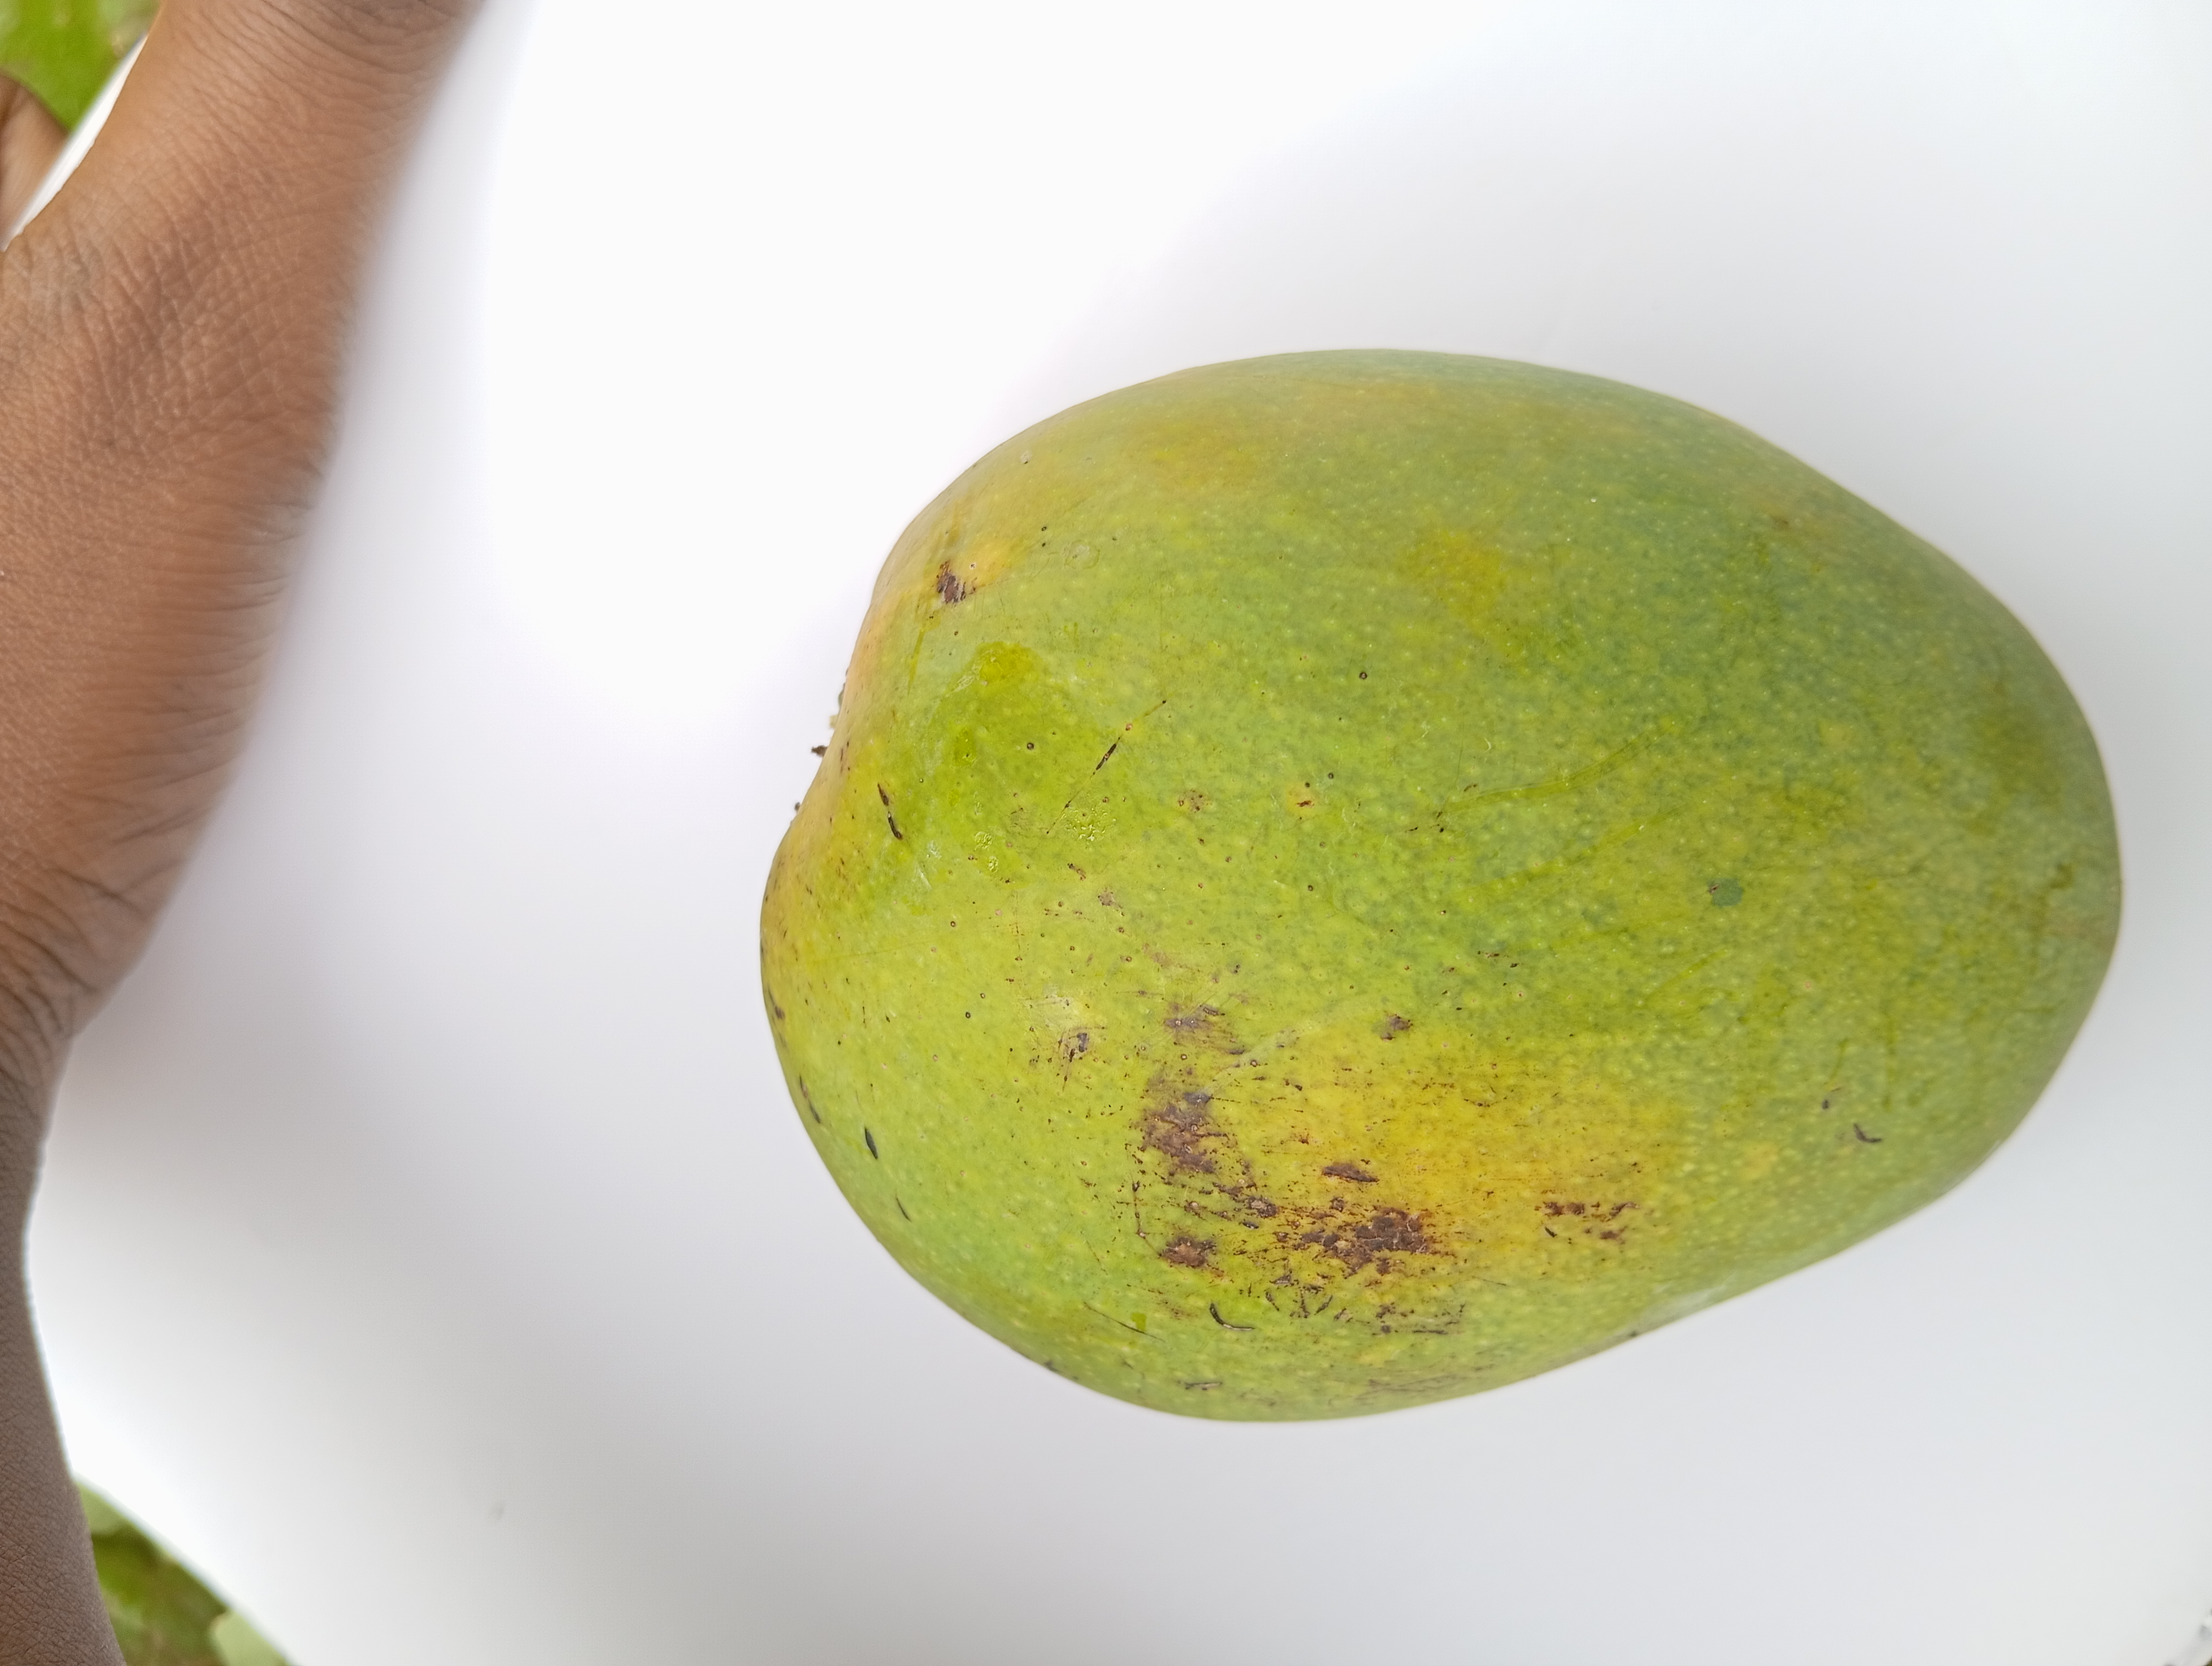
Mango variety: Himsagar